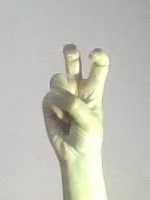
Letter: toot